Capel Bangor railway station

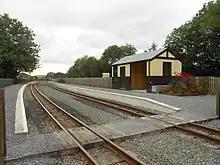
A panoramic view of Capel Bangor railway station showing the developments of 2012-2013 funded by the European Union.

In 2012 a substantial grant from the European Union for infrastructure development in rural communities led to the Vale of Rheidol Railway making substantial investment in its smaller stations. At Capel Bangor this funding allowed for the construction of two raised and surfaced platforms, permitting passengers to join or alight from trains on the level, and also the construction of a station building, based upon one of the station's original structures. Funding also permitted fencing work, and the development of a station garden. The new station building includes an open waiting shelter for passengers, and a station office. The facilities were completed in time for the 2013 operating season.